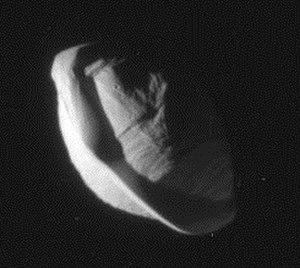
Pan est un satellite naturel de la planète Saturne.